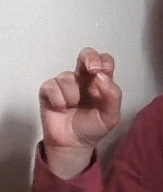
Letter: gaaf